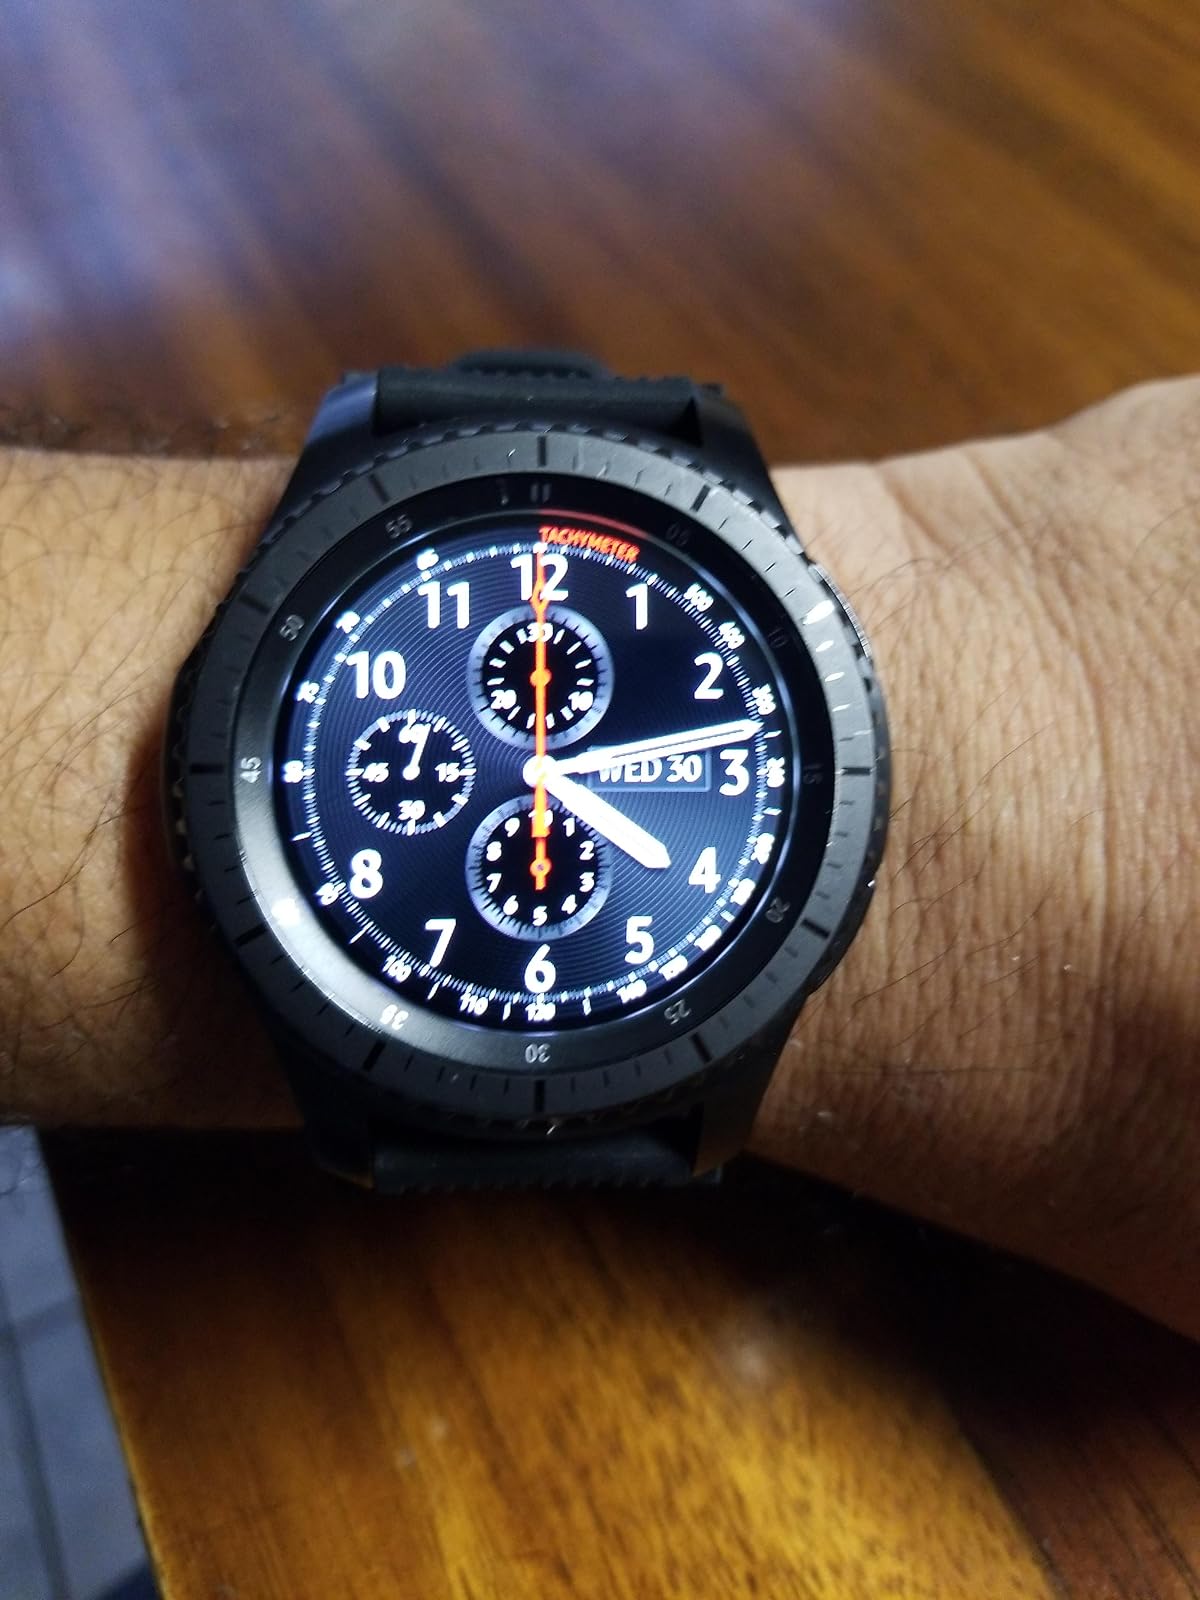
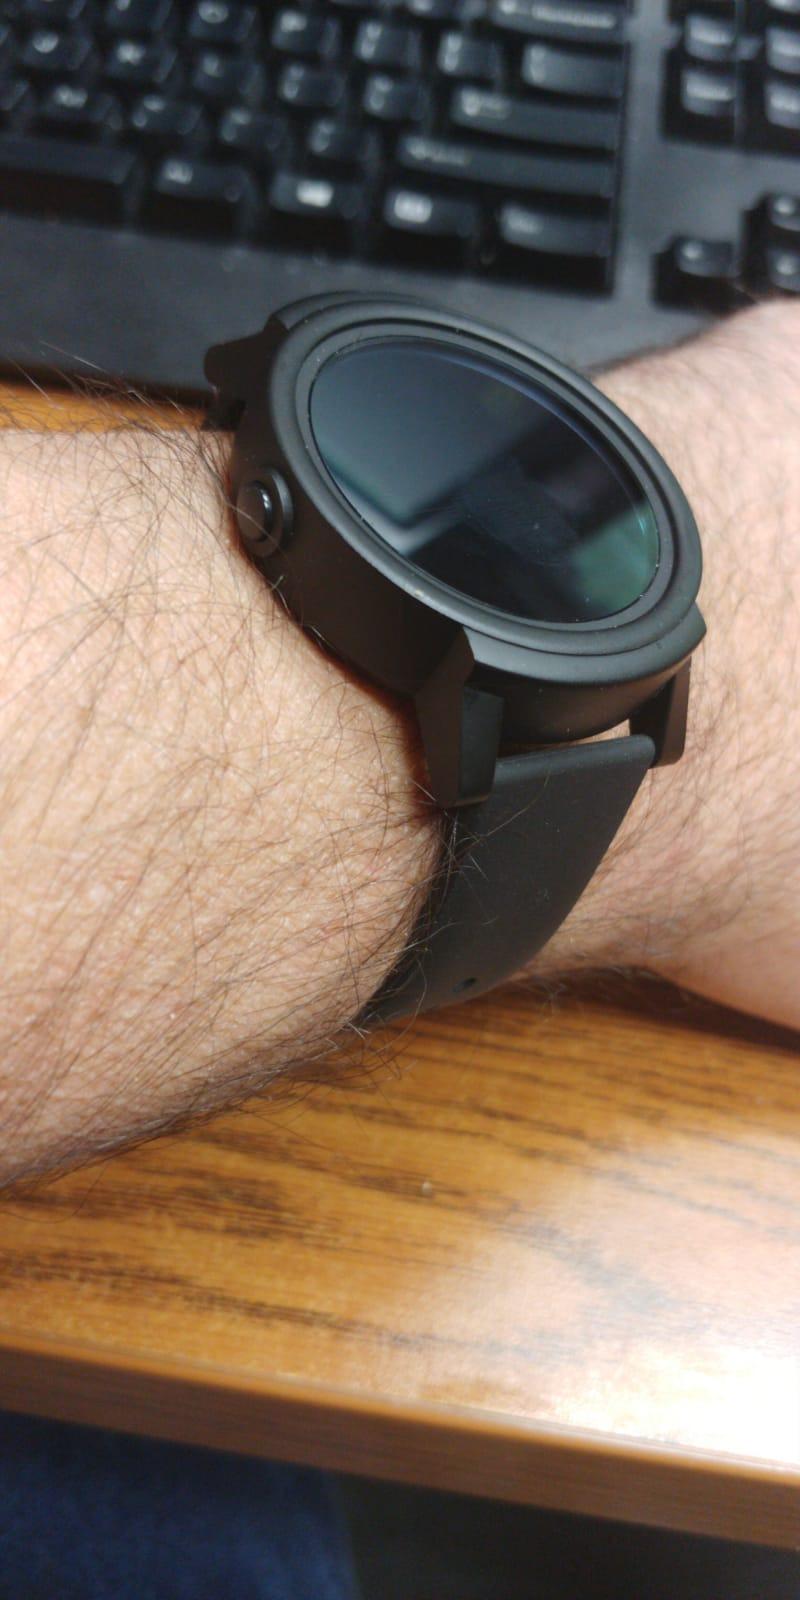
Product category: smartwatch
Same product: no